Heritage Bank

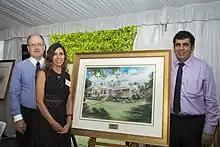
Kerry Betros (Heritage Bank Chairman) with Jeremy and Lucy Osborn (members) with 2015 Calendar House painting of Bunya Park

Every year, Heritage releases a calendar which features a painting of an architecturally and historically important house in Queensland. A brief history of the home is also included on the calendar. The aim is to recognise and celebrate the finest examples of excellence in Queensland's domestic architecture. The first edition of the calendar was released in 1982.